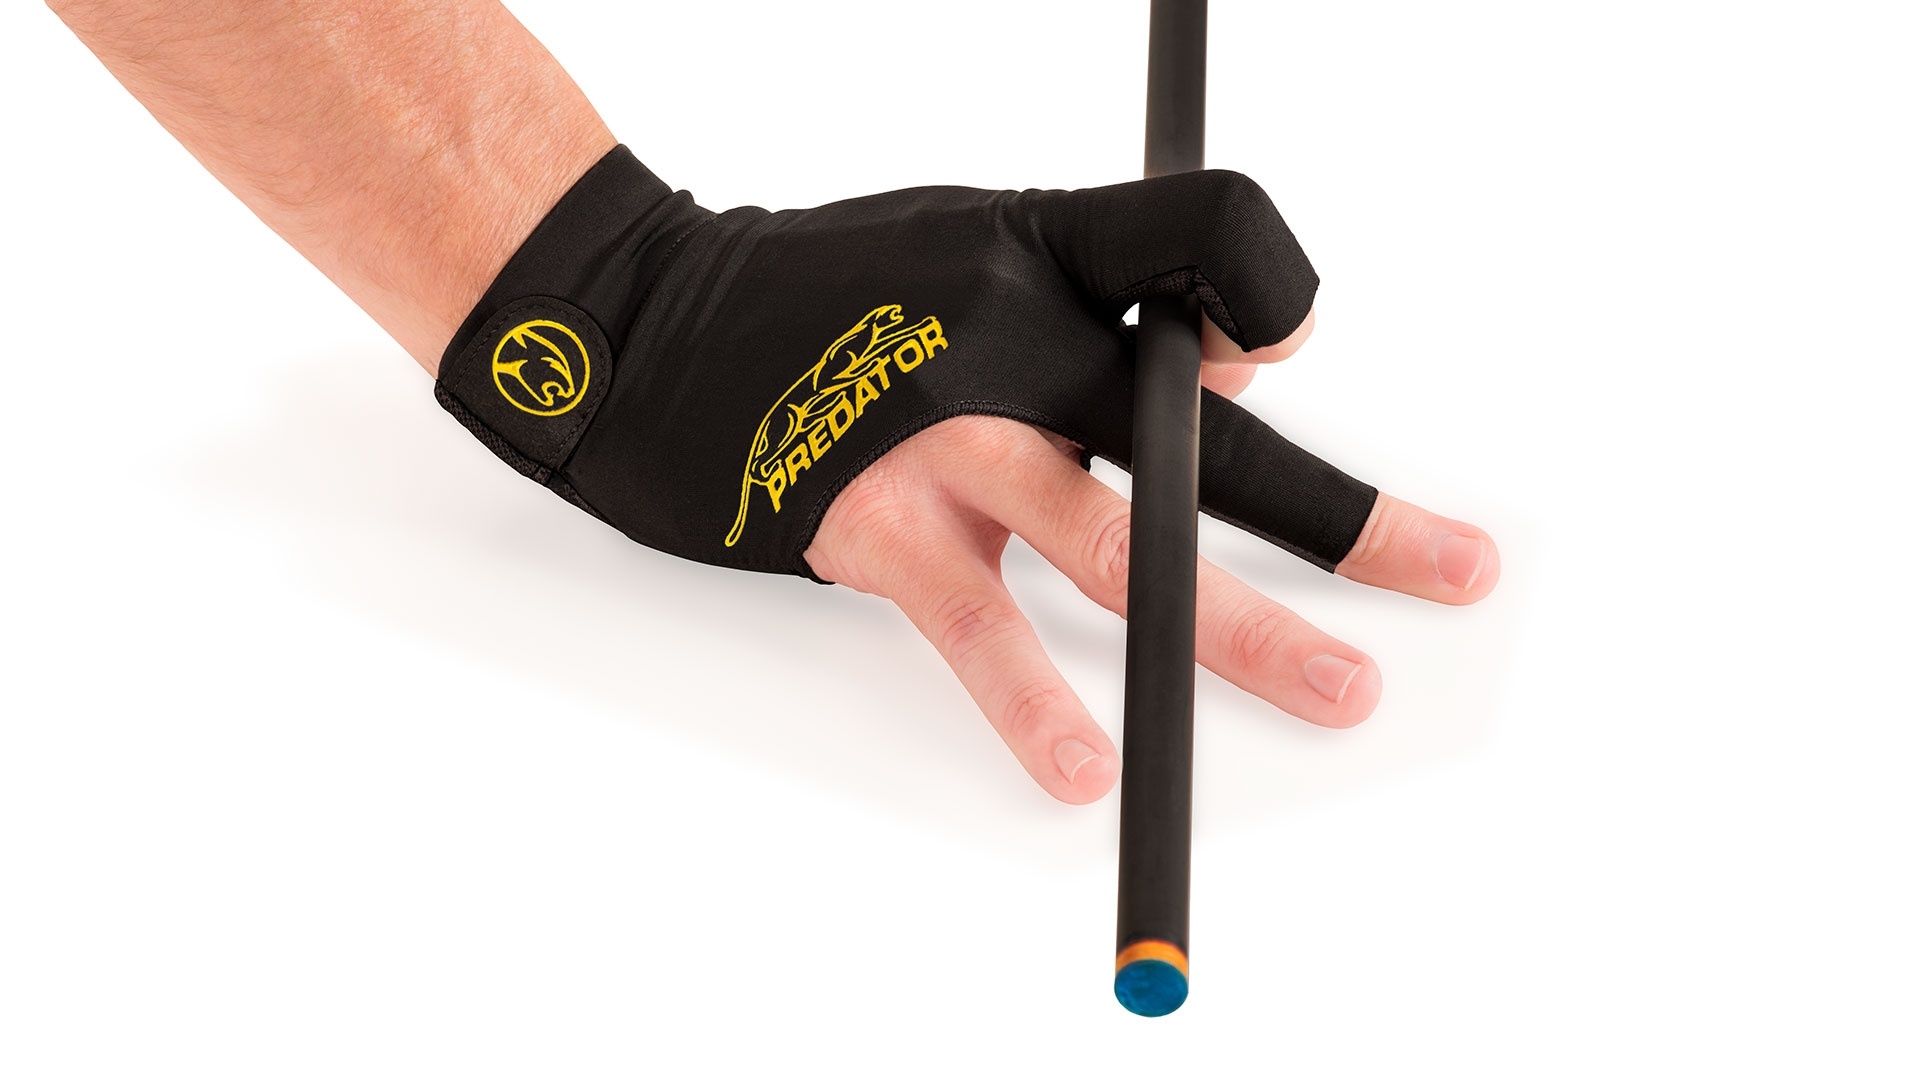
Predator Second Skin BLK/YEL RH Glove
Predator Second Skin Black/Grey Billiard Glove - Right Hand (Old Packaging) More confidence and more consistency translates to on the table results. Predator’s Second Skin premium billiard gloves provide players of all levels with an extremely smooth and low-friction surface for increased accuracy and consistency – regardless of the conditions or the shot. When players have a smooth and steady stroke every time they’re at the table, they can focus on what matters most – winning. Ultra-Dry Breathable Mesh Non-Slip Thumb Heel Pad Double Stitched Construction Elastic-Velcro Closure Second-Skin® Low-Friction Surface
Brand: Predator
Category: Sporting Goods > Indoor Games > Billiards > Billiard Gloves